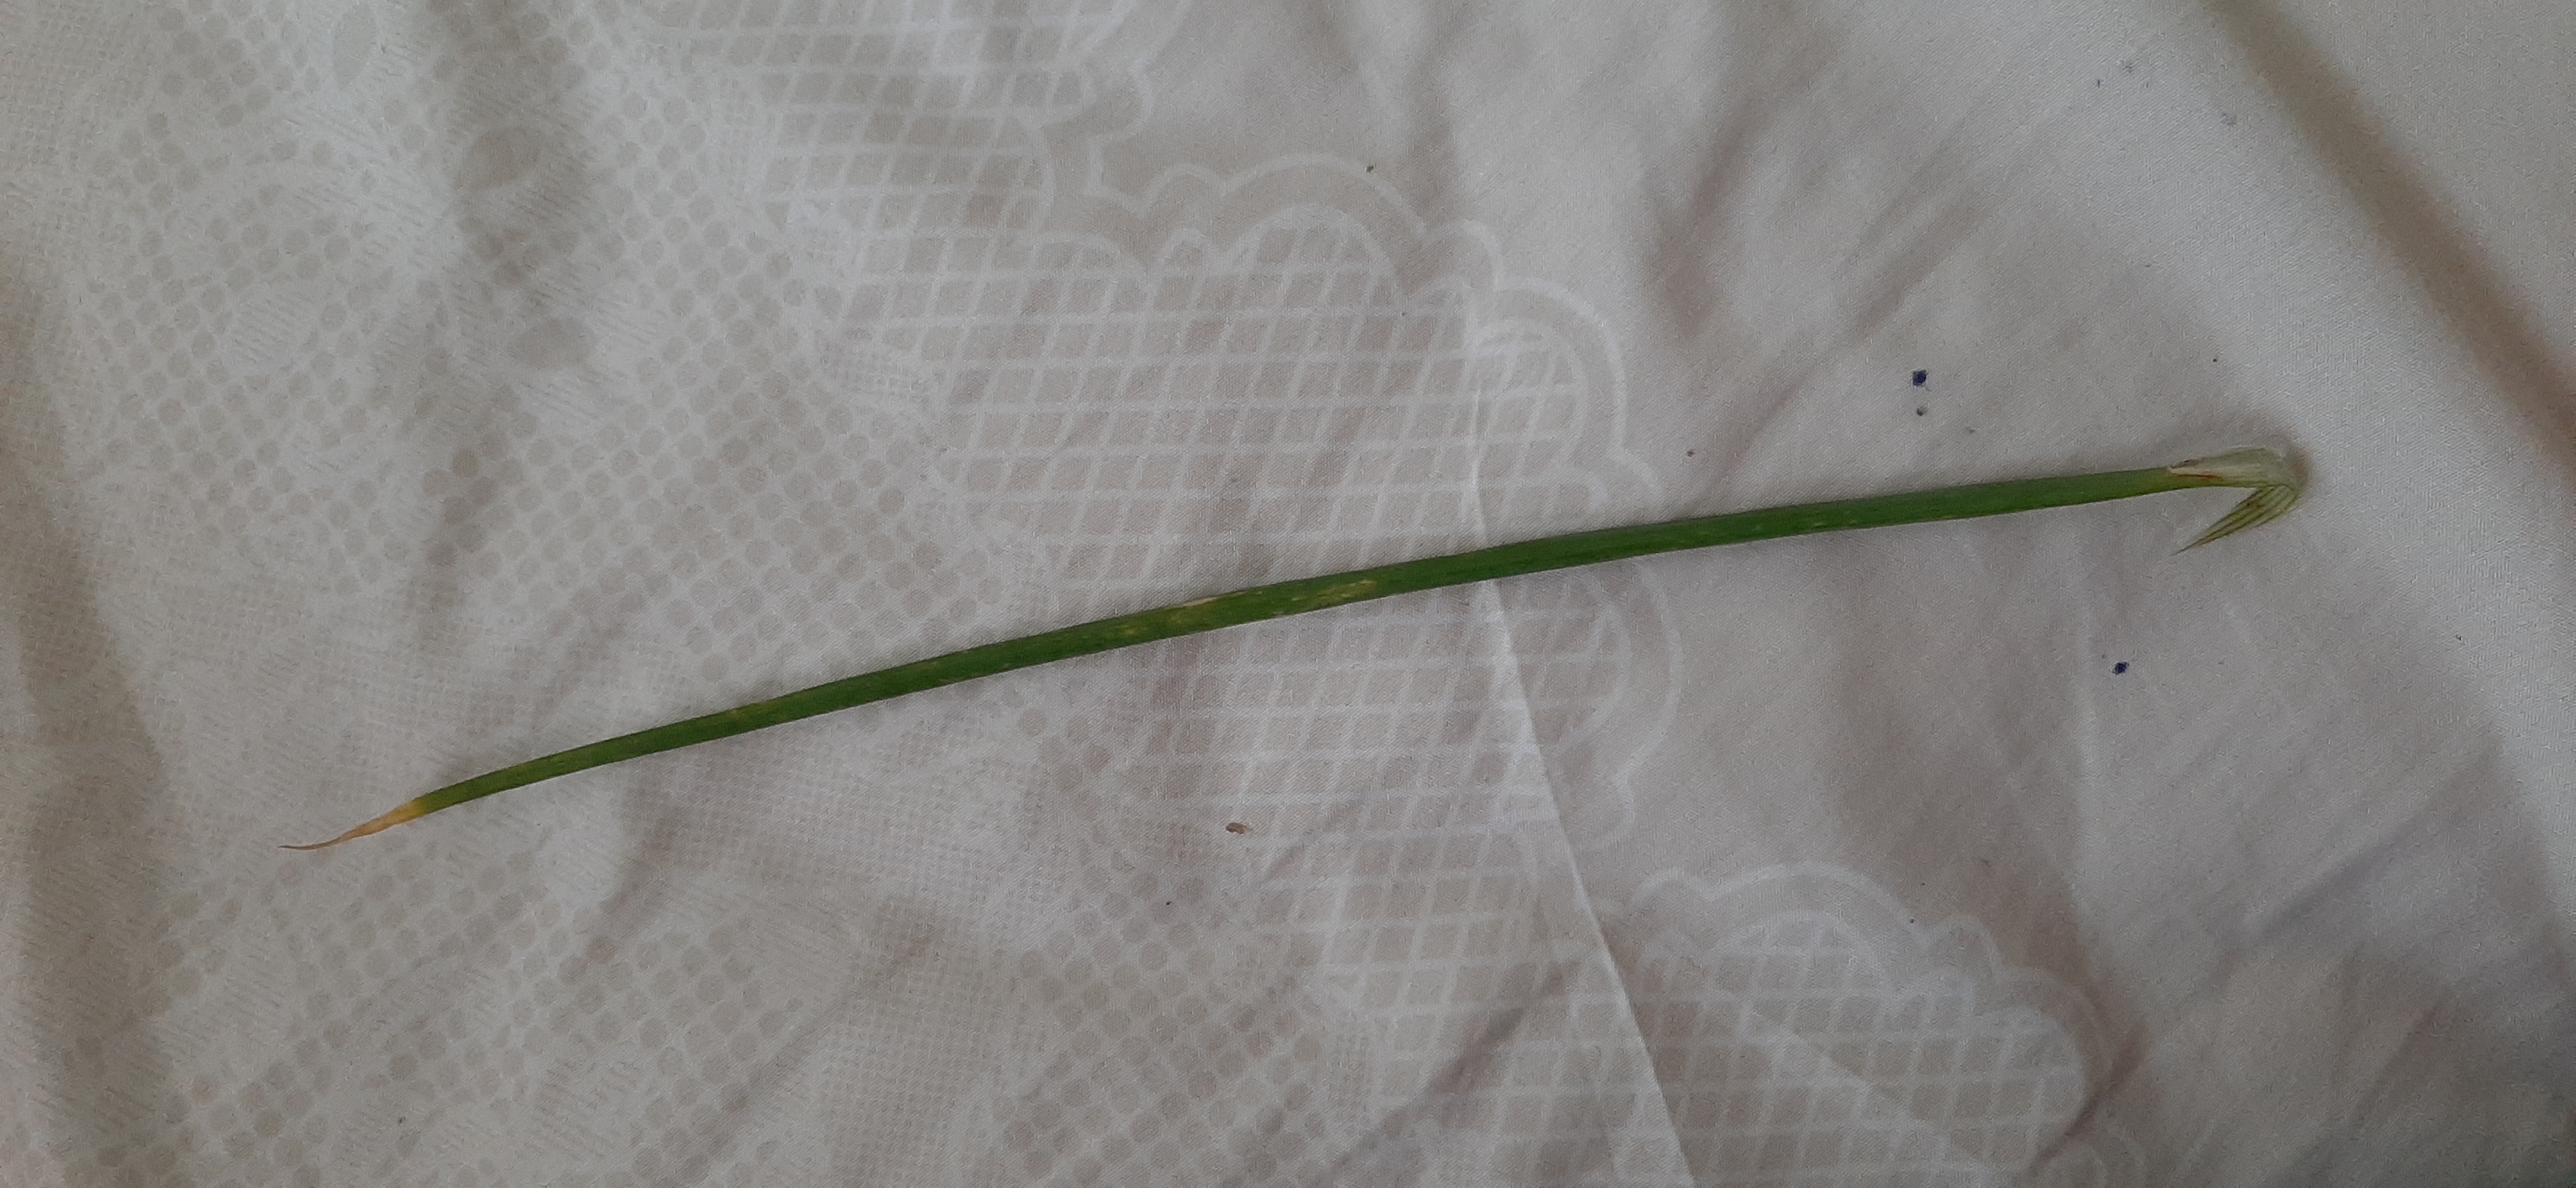
Plant: Onion